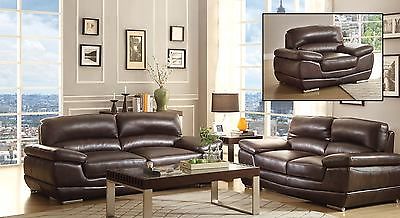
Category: sofa